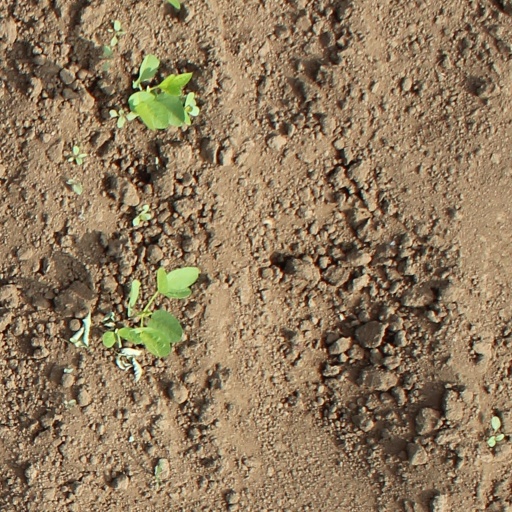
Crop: soybean